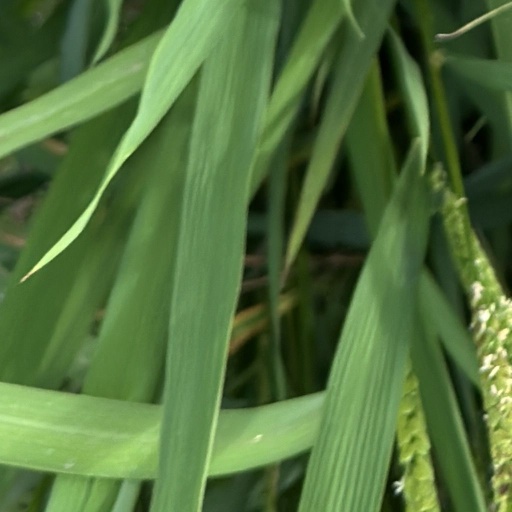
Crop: rice